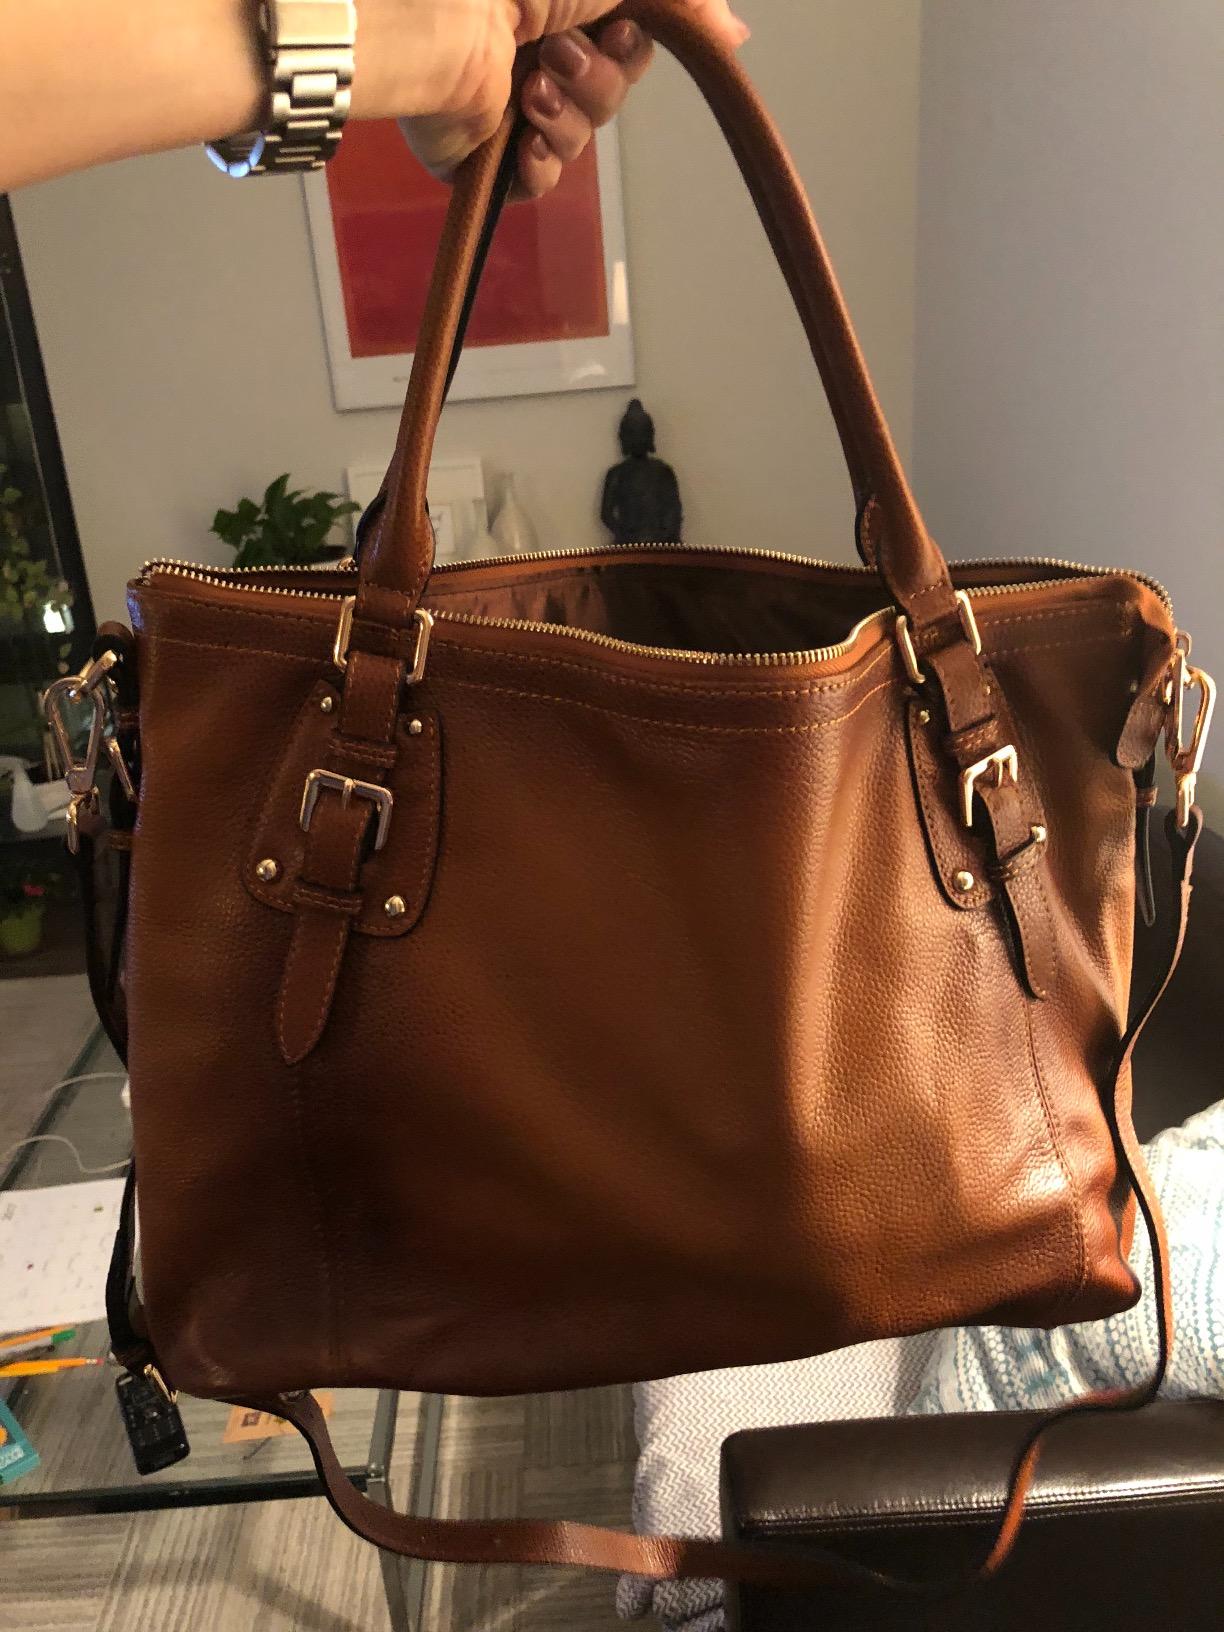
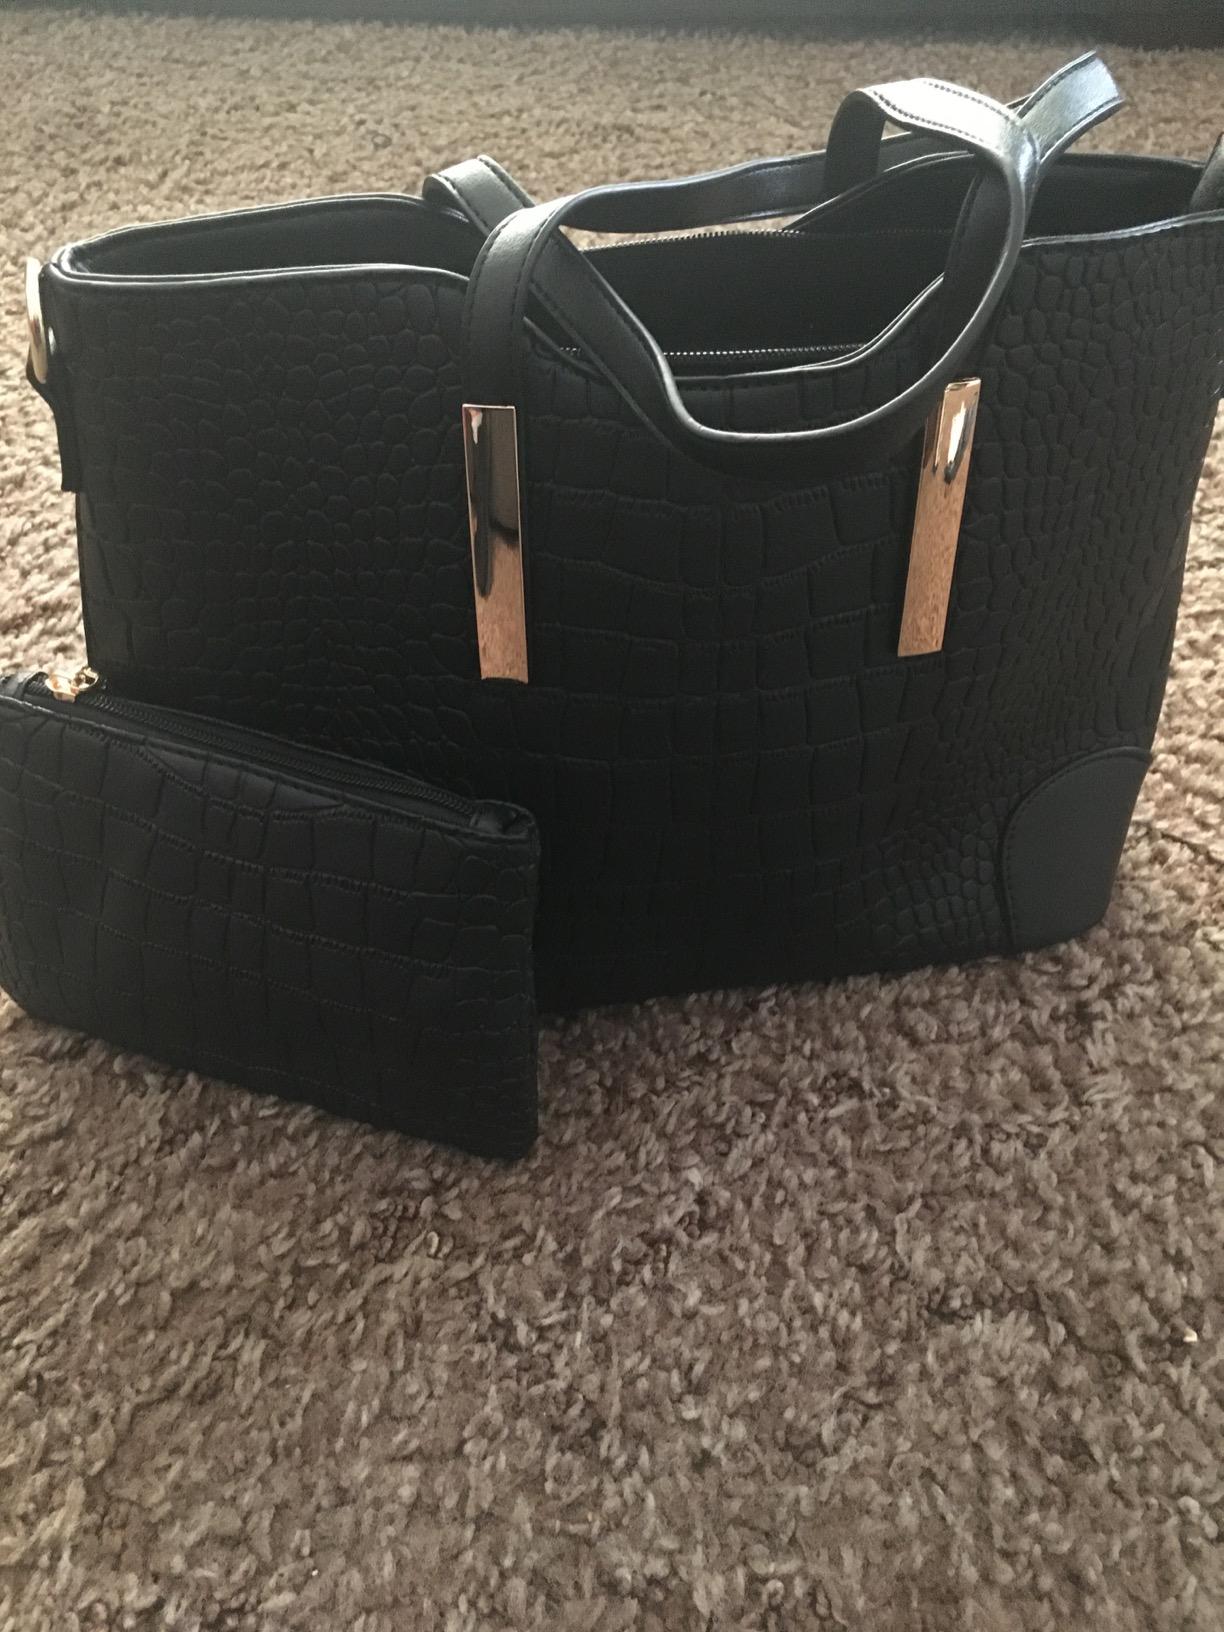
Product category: accessories_handbag
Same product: no